Riverside Avenue Bridge (Greenwich, Connecticut)

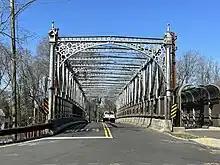
The bridge in 2023

The original design documents couldn't be found, so engineers from Frederic R. Harris, Inc., relied on ultrasonics to determine the strength of the bridge, and the tests revealed that rehabilitation work was necessary. The design for the new work was later called an "innovative engineering solution" by "Cultural Resource Management". To allow for the preservation of the distinctive appearance of the bridge while continuing its use for traffic, a new bridge was built inside the old one, with replacement of the existing wooden deck by a new, pre-assembled concrete structure which would carry all vehicular loads. Notches were cut in the steel crossbeams on the bottom of the truss, allowing a new concrete deck thick and strong enough to carry traffic safely but without significantly altering the look of the original truss design. But the original superstructure only carries its own weight.